Culture of Bahrain

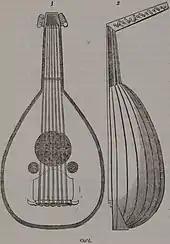
Outline of the oud

Arts include readings of the Quran, ceremonial dances accompanied by flat drums, and storytelling. The poets of Bahrain are famous for their poetic verses and carry on established traditions while also exploring new themes. Births and marriages call for wide-scale celebrations in Bahrain, which often are a pleasure to take part in. Apart from this, the people of Bahrain are also known for their artistic skills, the boats used for fishing and pearling being an example of this craftsmanship. The traditional jewelry also speaks volumes about the intricate designs that the people of Bahrain can come up with.